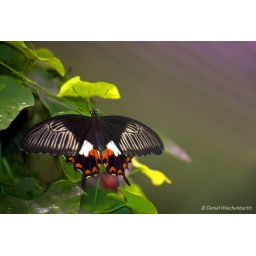
Beautiful butterfly in black and orange